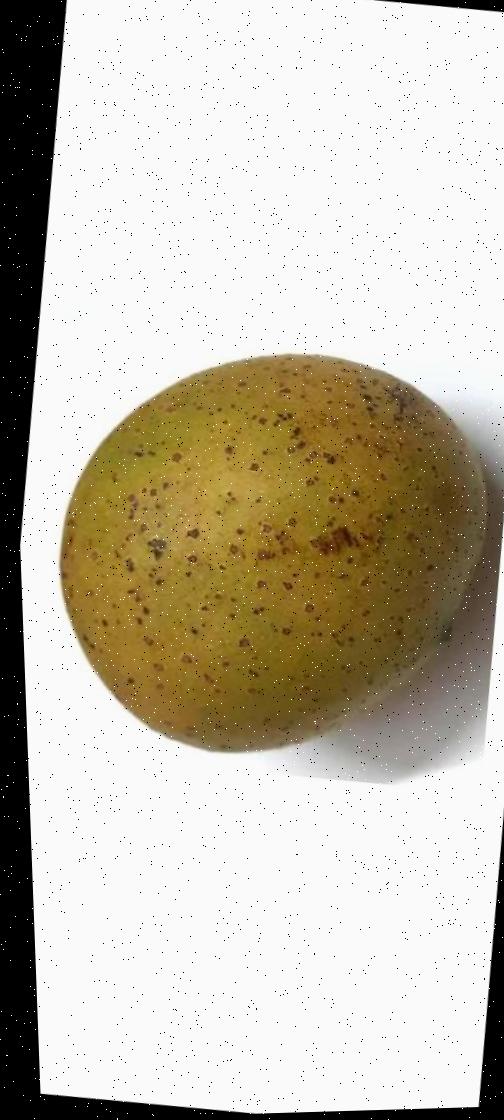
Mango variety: Gourmoti